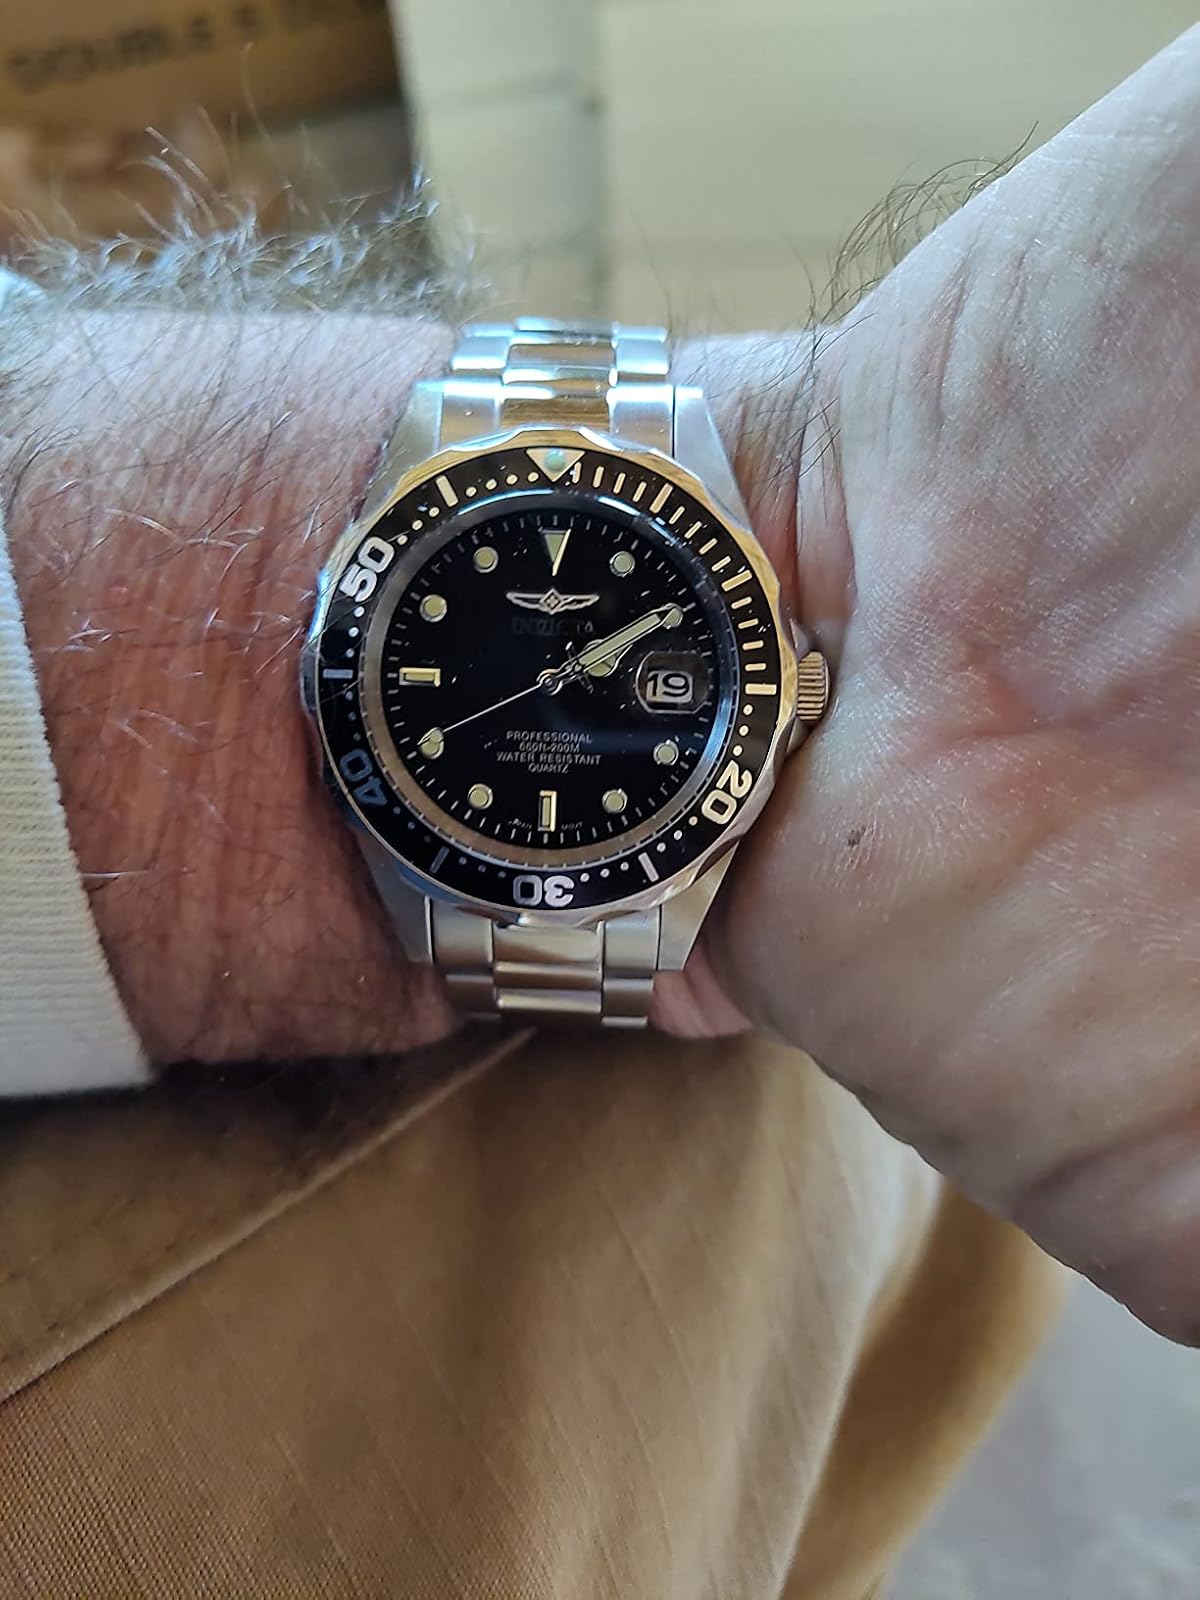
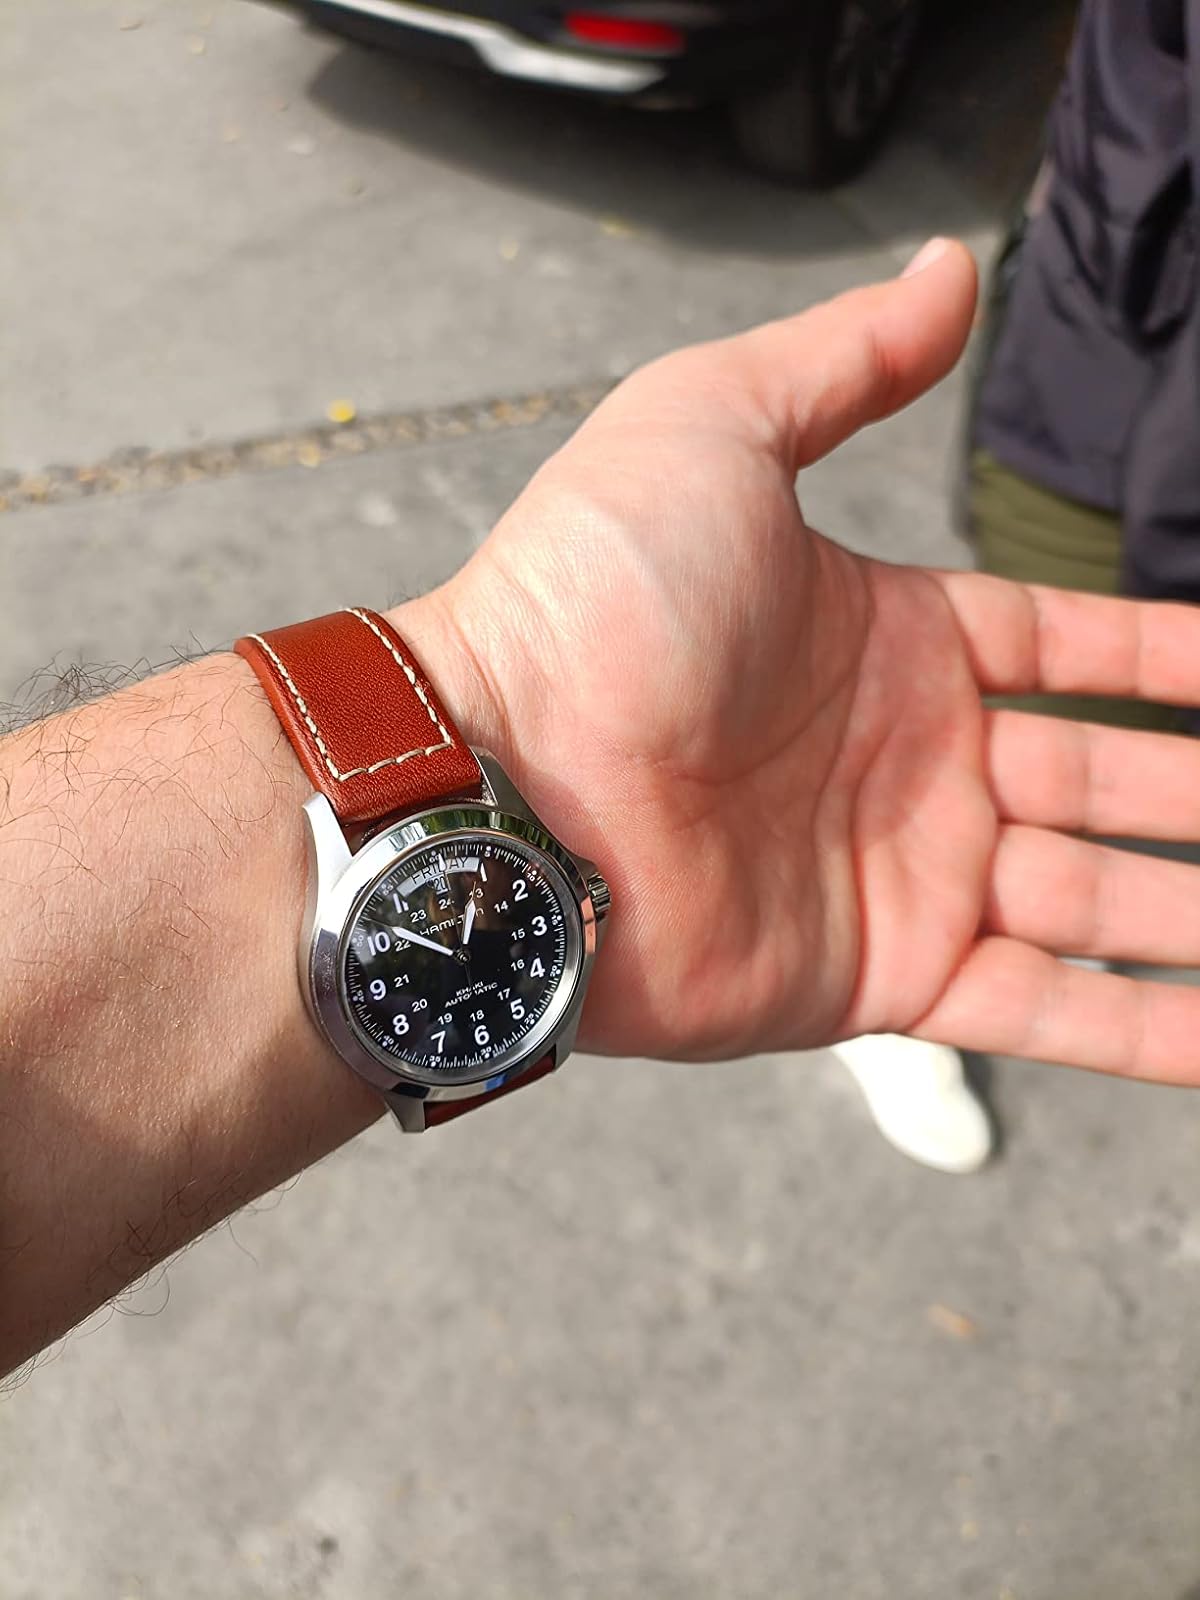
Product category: accessories_watch
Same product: no